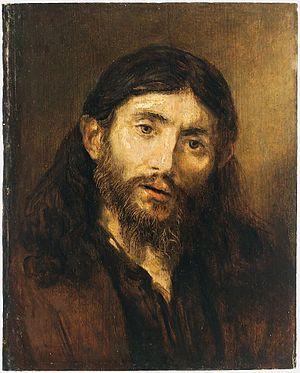
Tête du Christ est un tableau peint en 1648 par Rembrandt et conservé à la Gemäldegalerie de Berlin. Il s'agit d'une huile sur panneau de chêne.